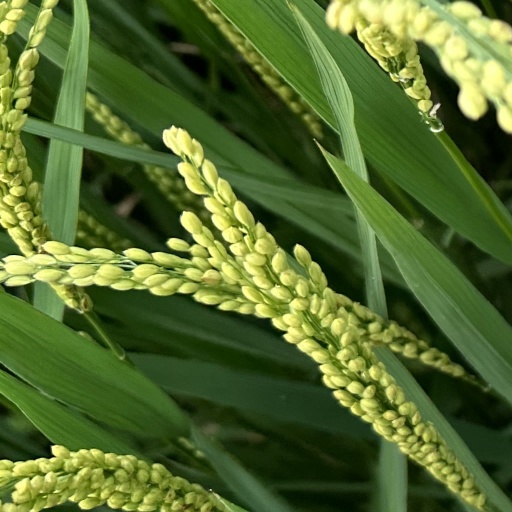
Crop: rice